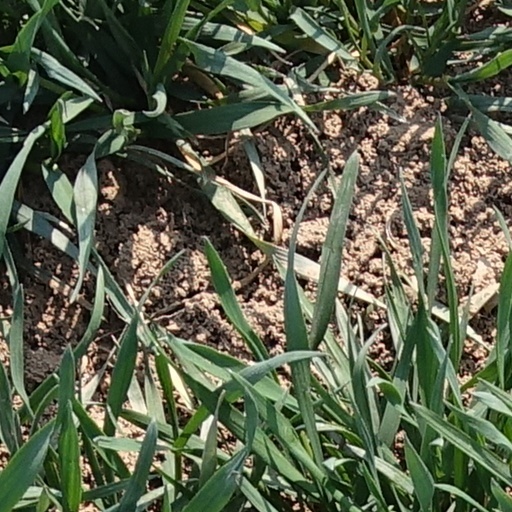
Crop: wheat